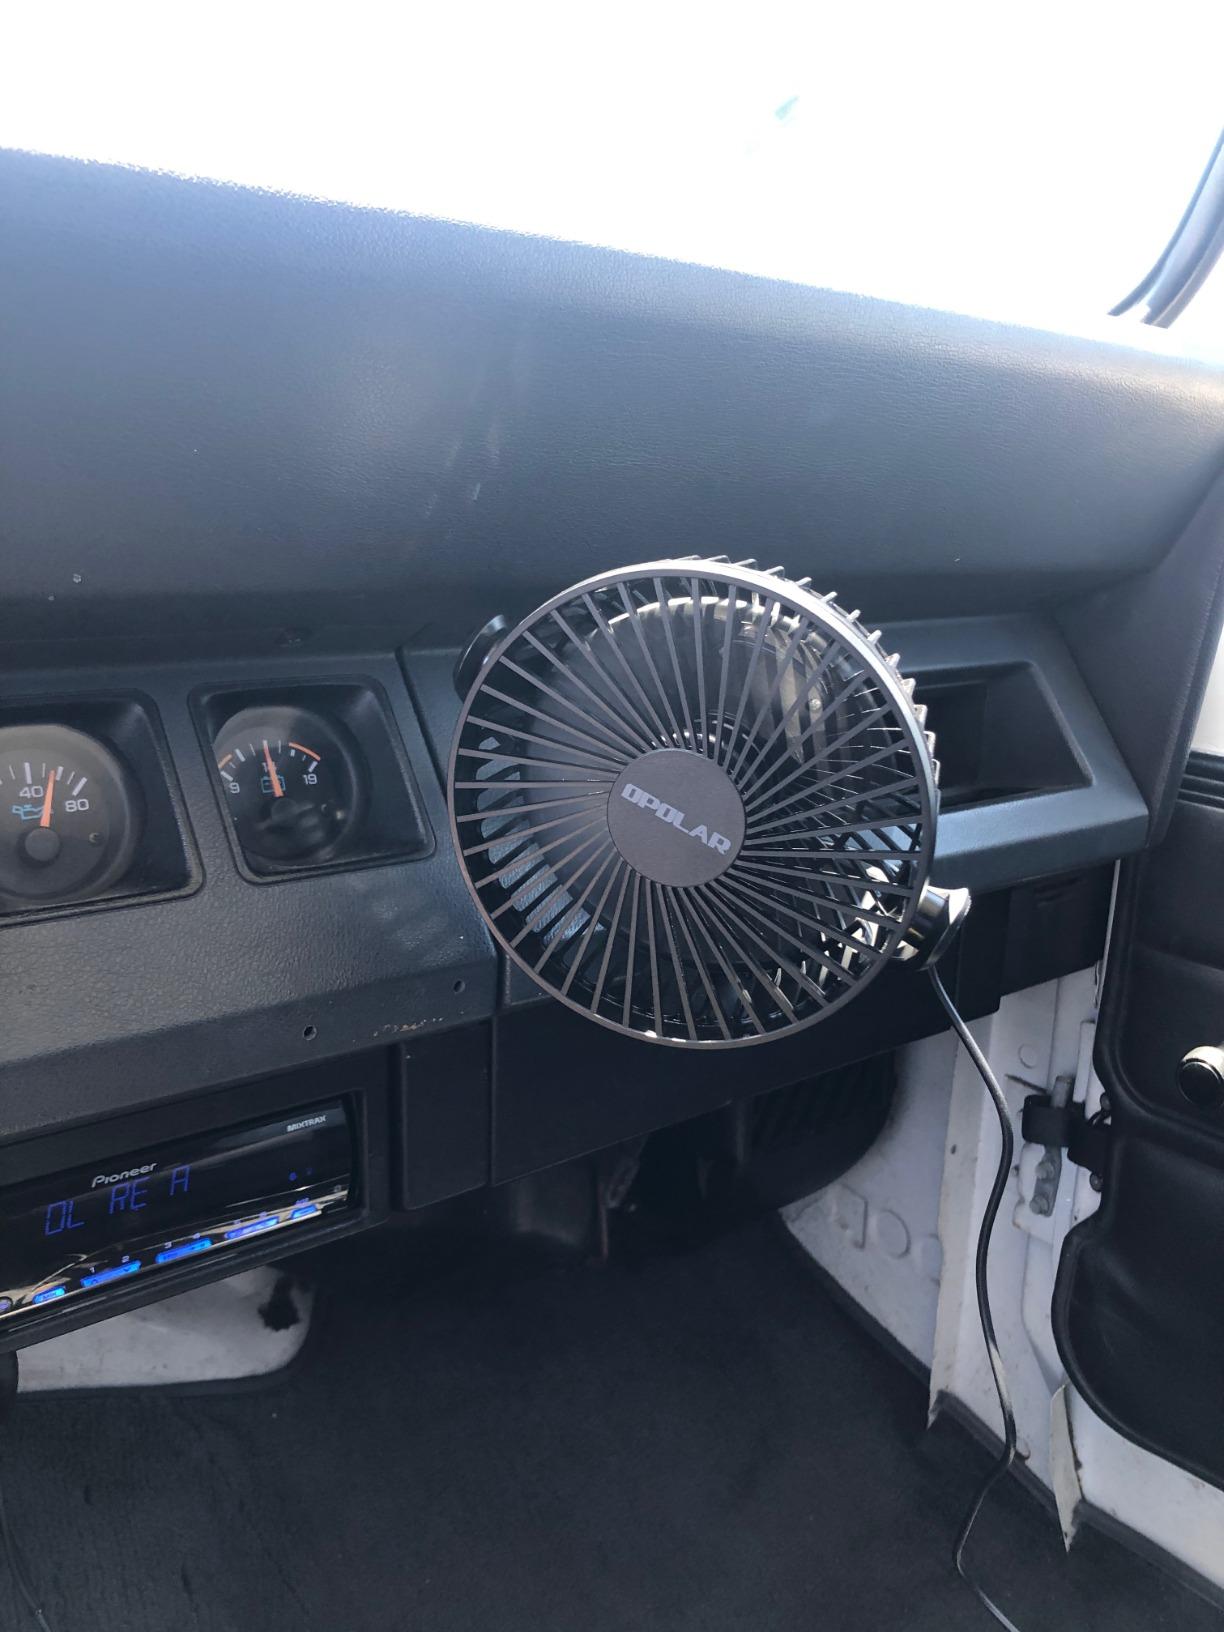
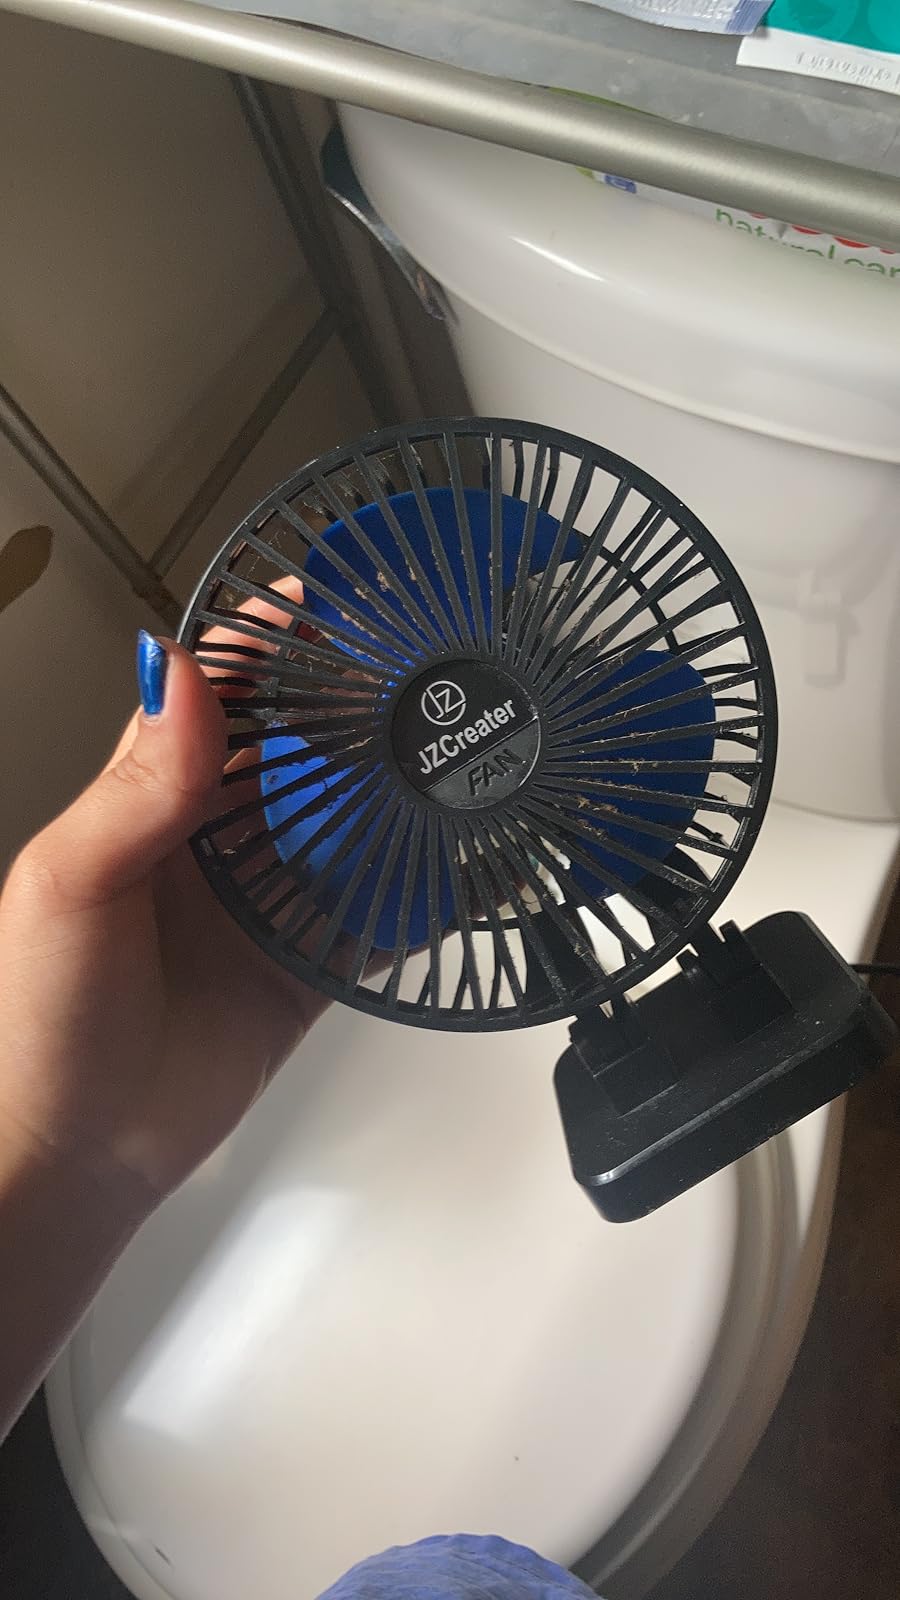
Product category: fan
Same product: no